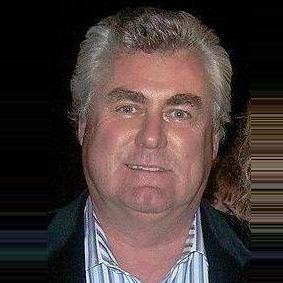
Age: 57